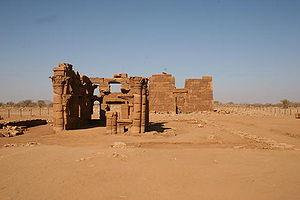
Temples de Naqa